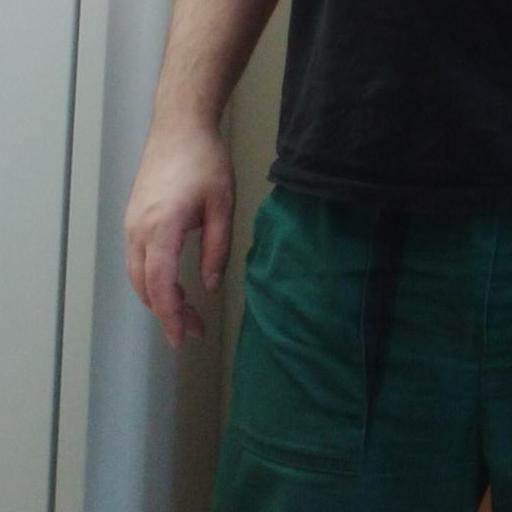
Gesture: no_gesture